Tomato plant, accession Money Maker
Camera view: bottom (45 deg); turntable rotation: 150 degrees
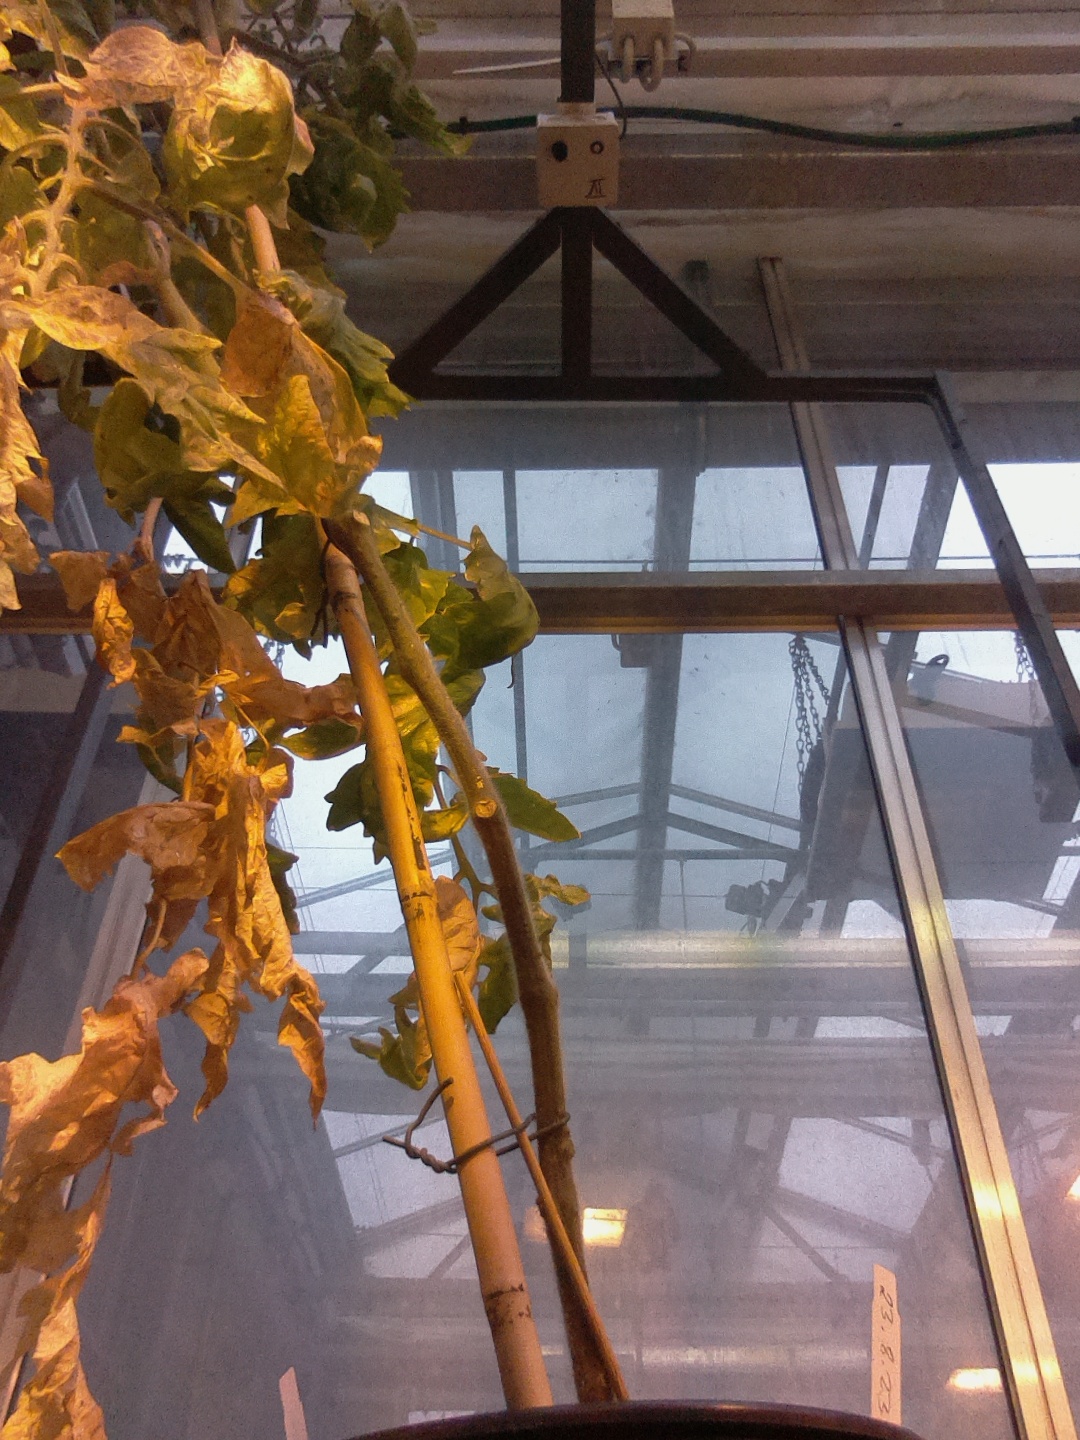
BBCH growth stage 84: 40%-50% of fruits show typical fully ripe color